Xilinx

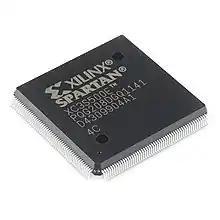
The Spartan-3 platform was the industry's first 90nm FPGA, delivering more functionality and bandwidth per dollar than was previously possible.

Xilinx designs and develops programmable logic products, including integrated circuits (ICs), software design tools, predefined system functions delivered as intellectual property (IP) cores, design services, customer training, field engineering and technical support. Xilinx sells both FPGAs and CPLDs for electronic equipment manufacturers in end markets such as communications, industrial, consumer, automotive and data processing.